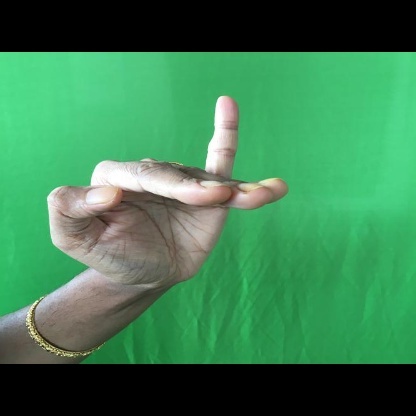
Mudra: Hamsapaksha